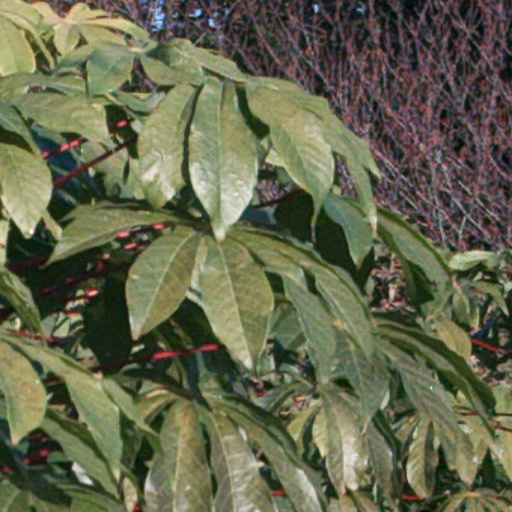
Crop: cassava